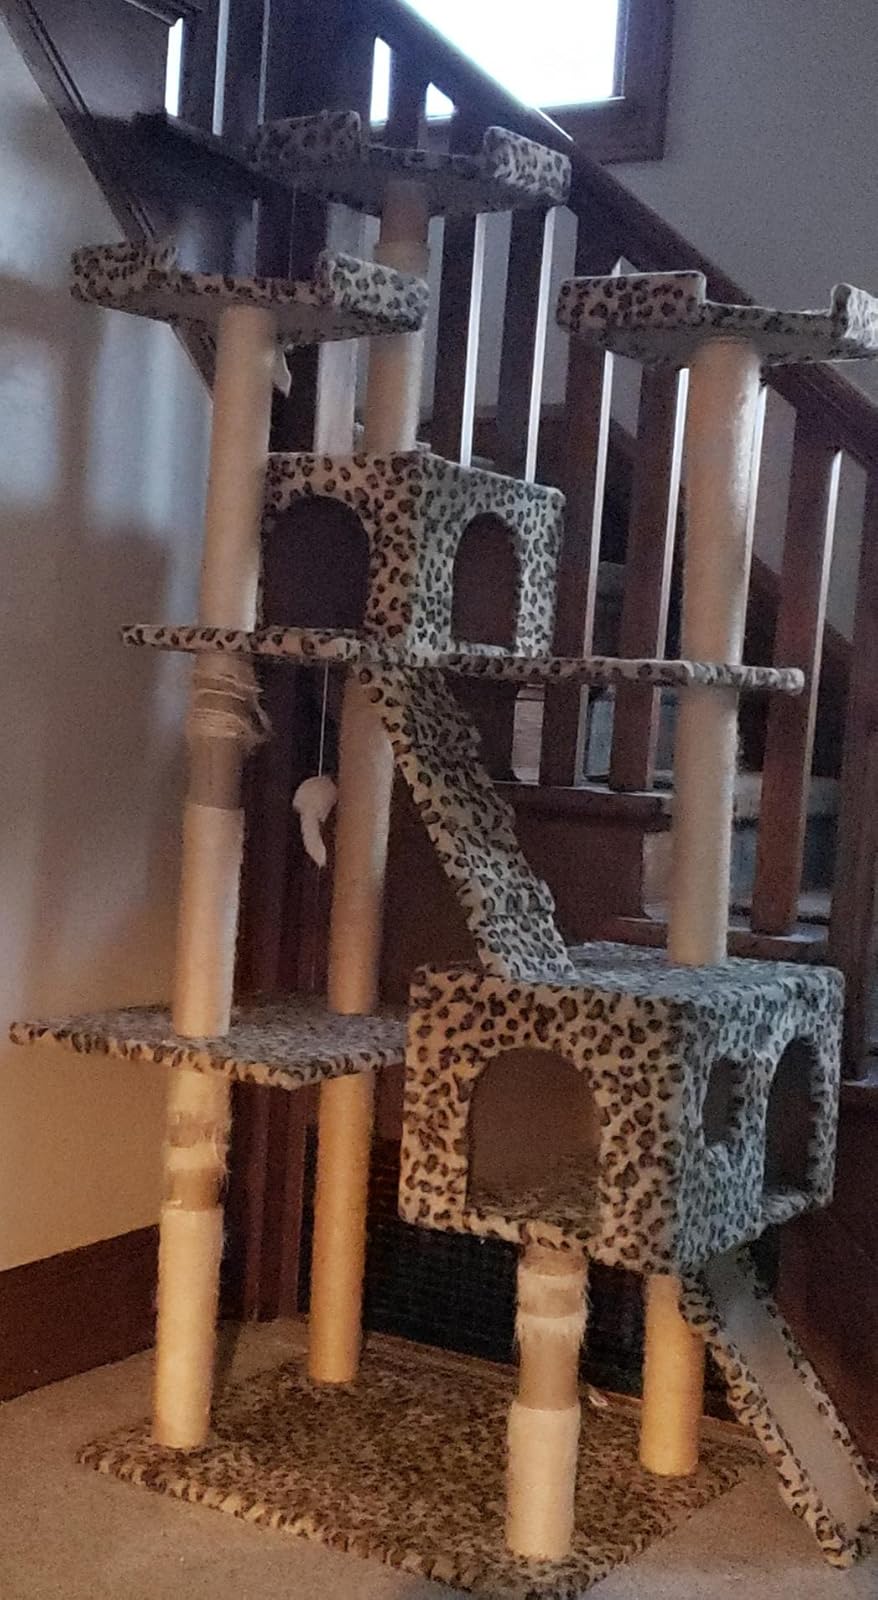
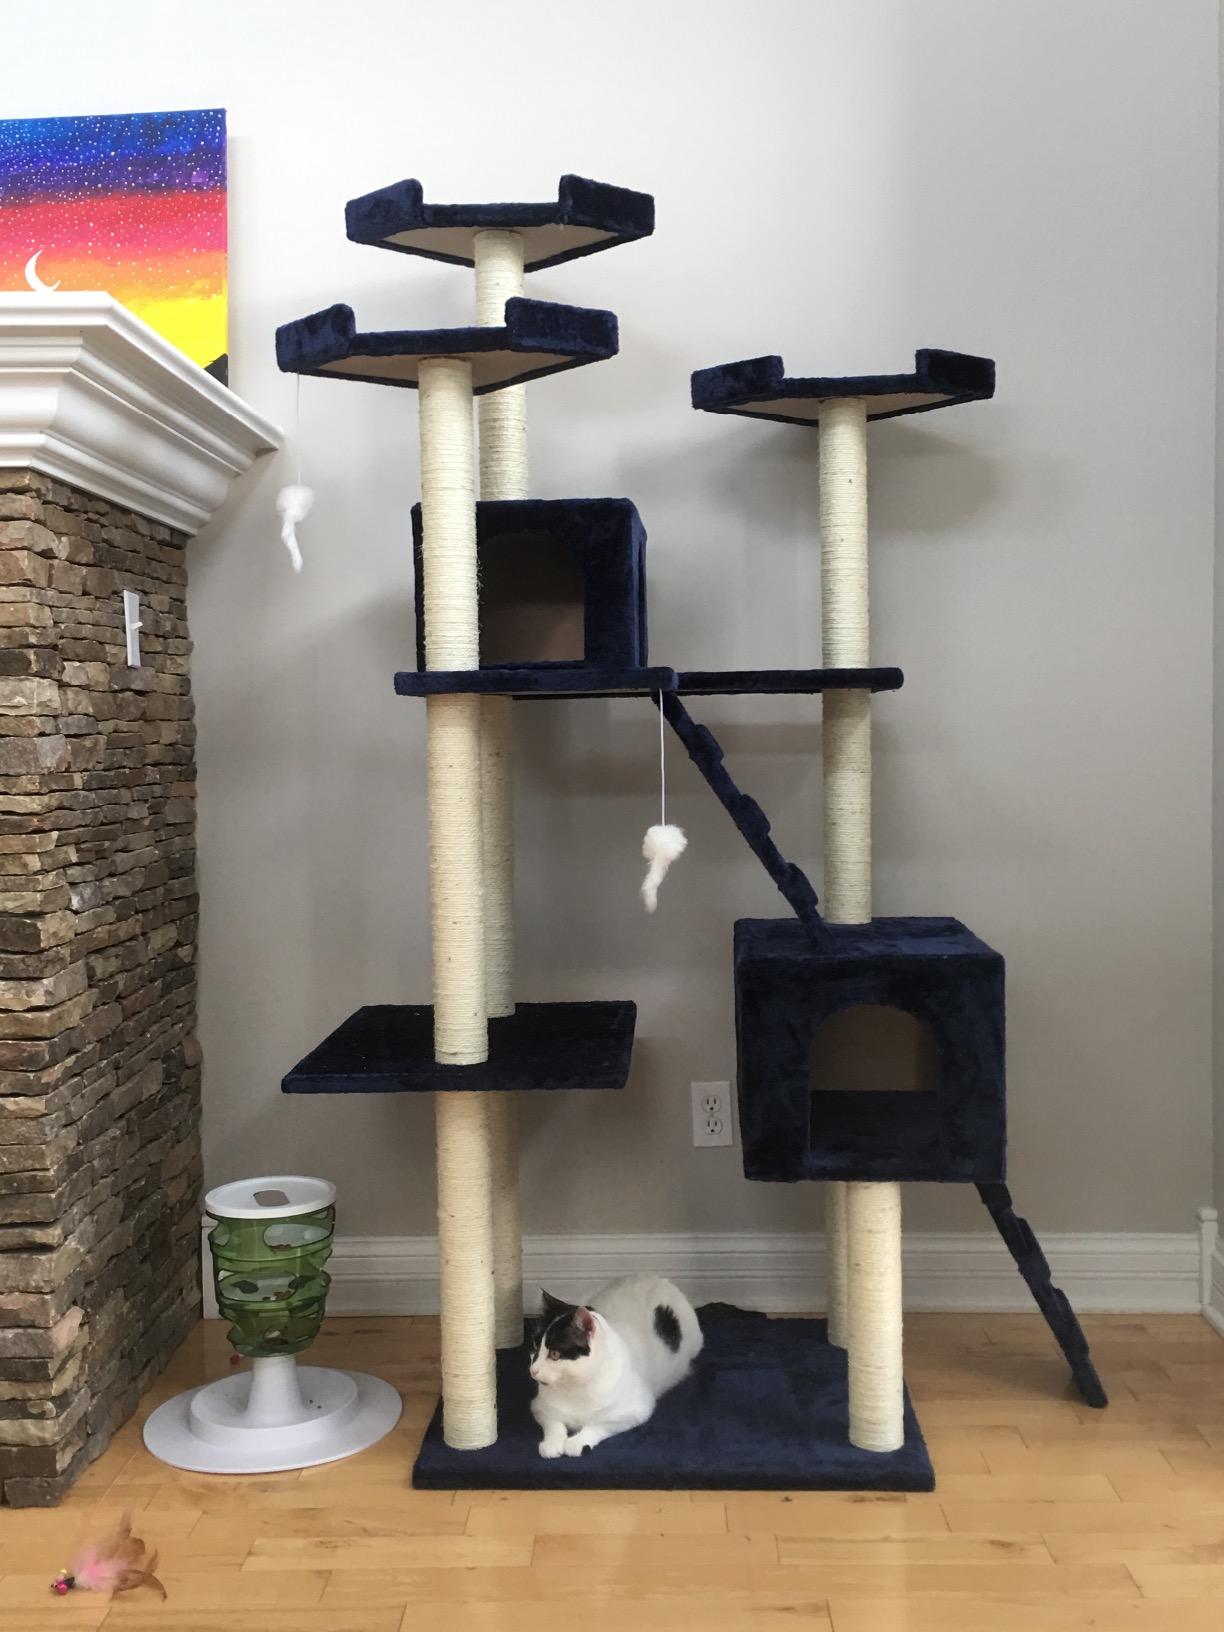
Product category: items_cat tree
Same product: no